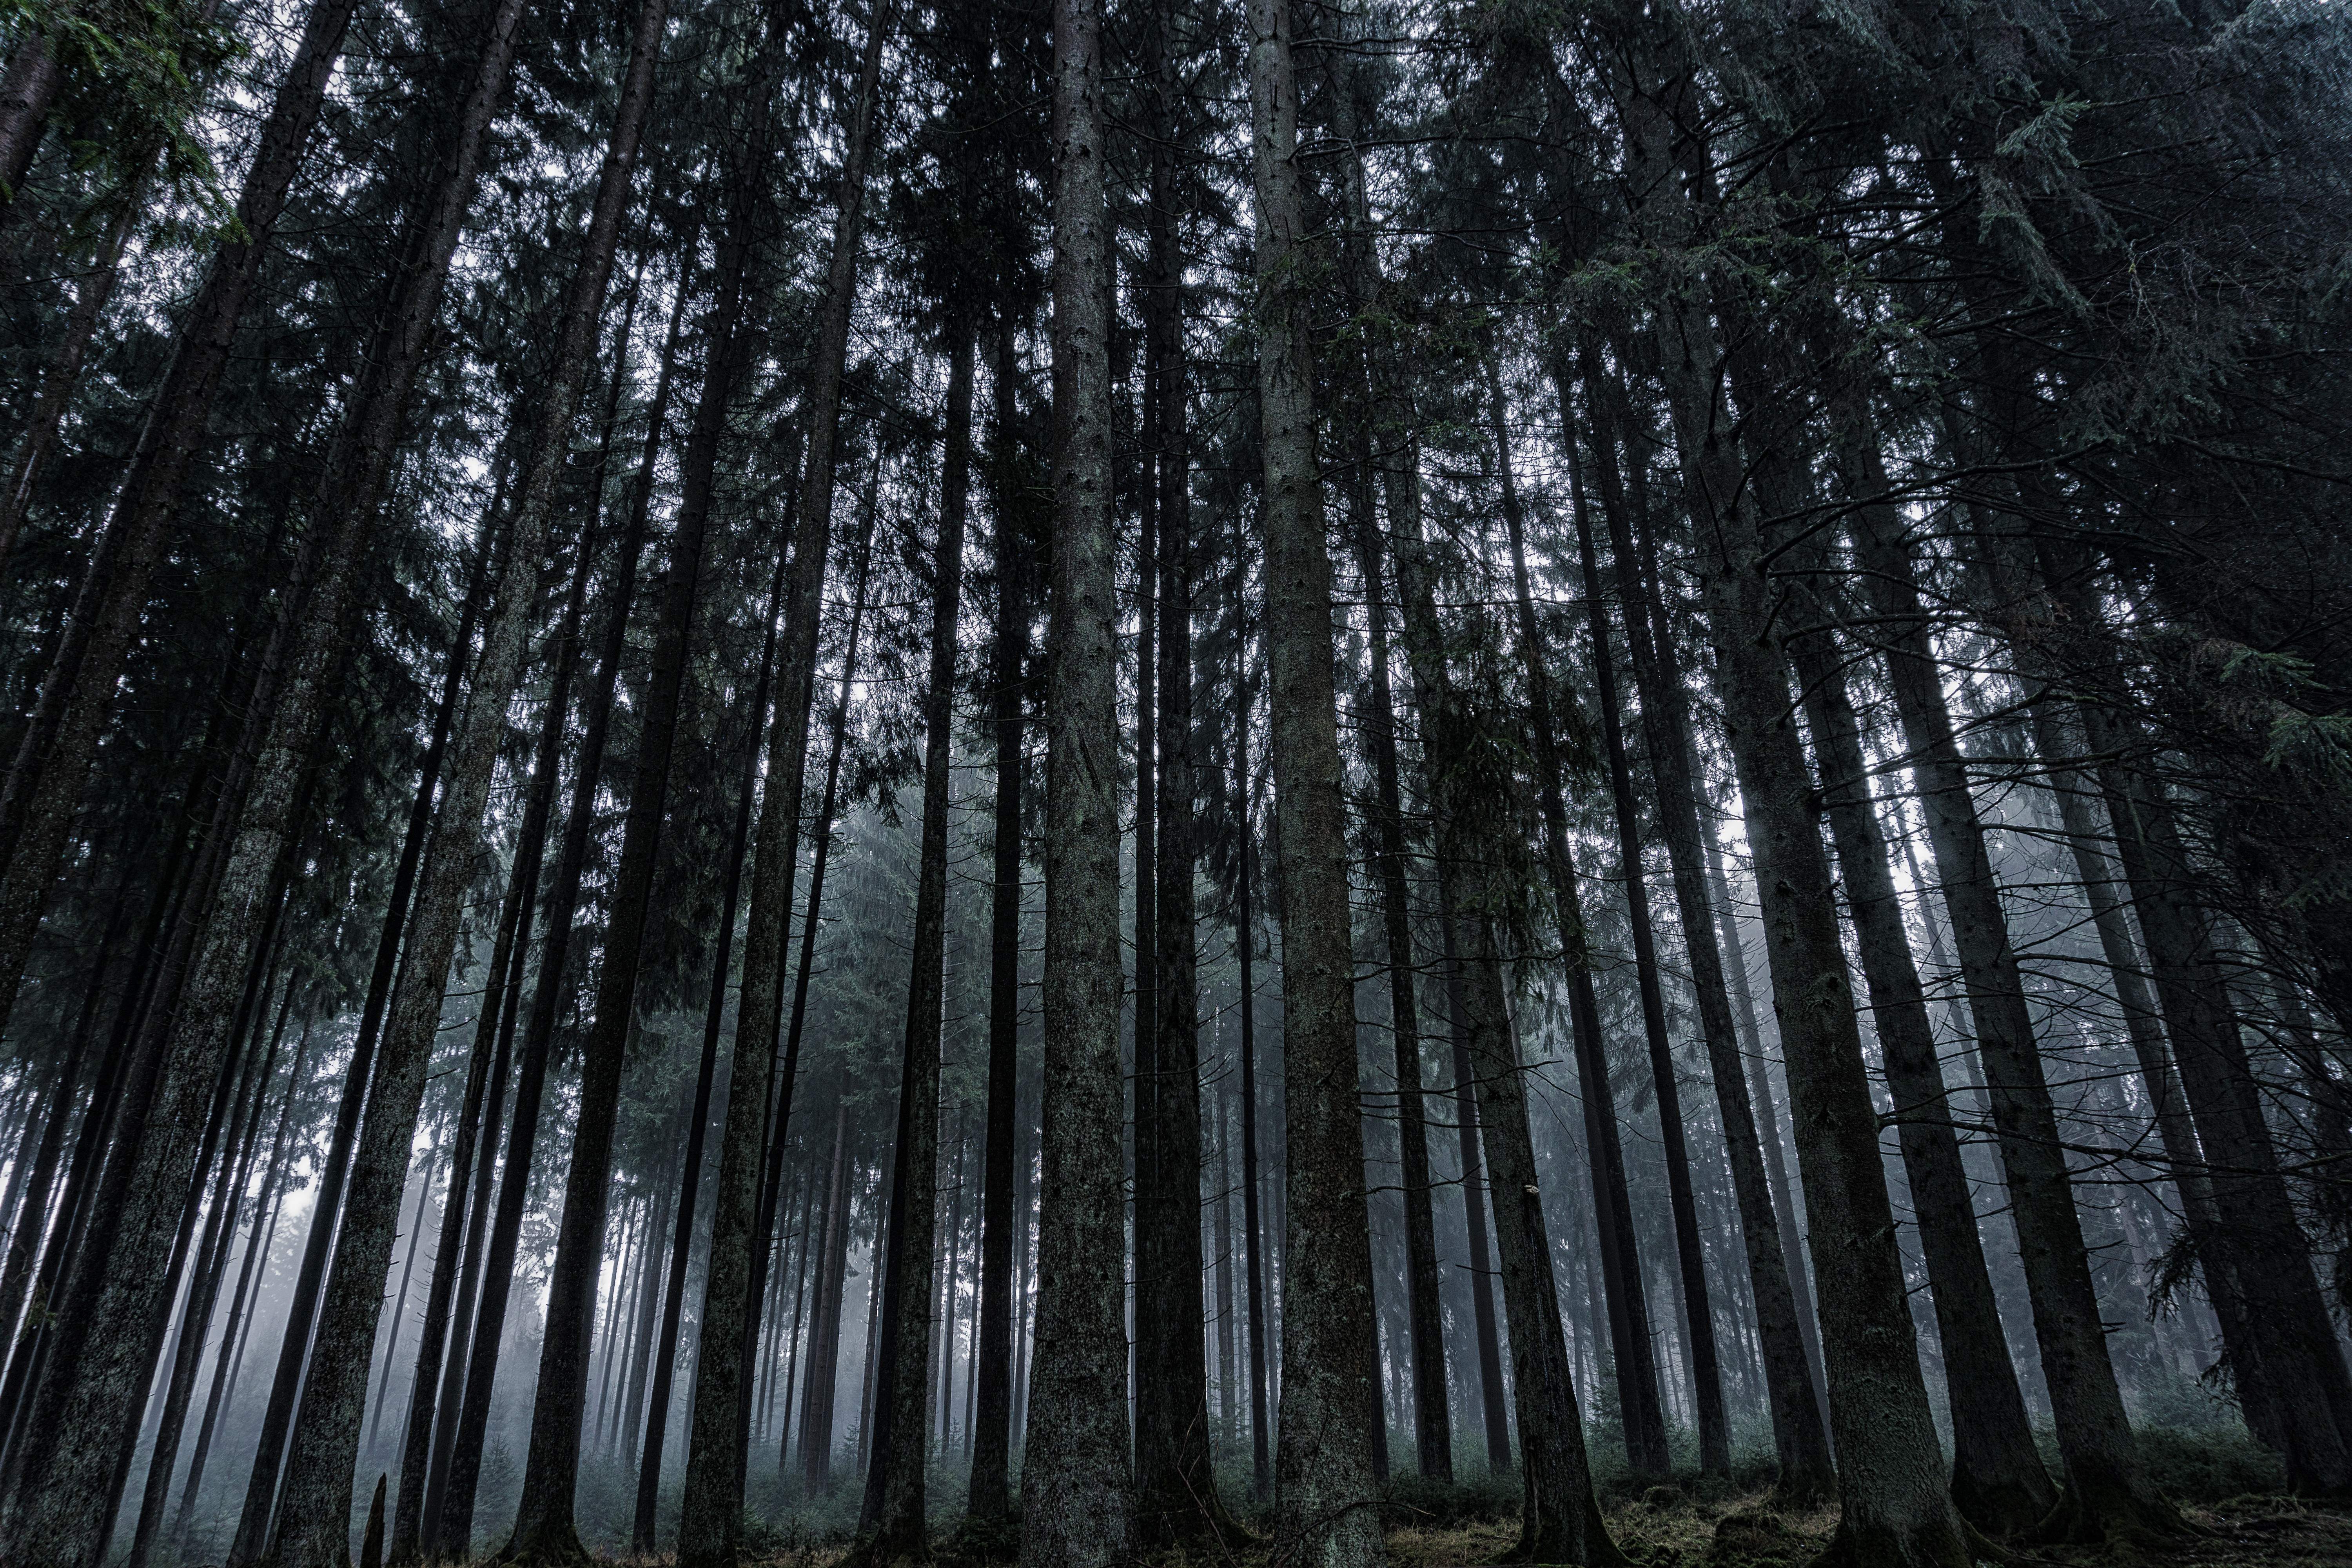
landscape, tree, nature, forest, wilderness, branch, cold, winter, structure, plant, sky, board, wood, fog, mist, sunlight, trunk, moss, bark, log, green, jungle, autumn, brown, mushroom, firewood, black, colorful, fir, trees, tribe, aesthetic, leaves, background, spruce, decorative, rainforest, branches, fruit tree, forests, wetland, woodland, bach, habitat, october, strong, tree bark, fall foliage, ecosystem, burned, beech, morgenstimmung, wellness, old tree, branch branches, wooden wall, knothole, biome, planed, old growth forest, natural environment, geographical feature, atmospheric phenomenon, woody plant, temperate coniferous forest, black branches